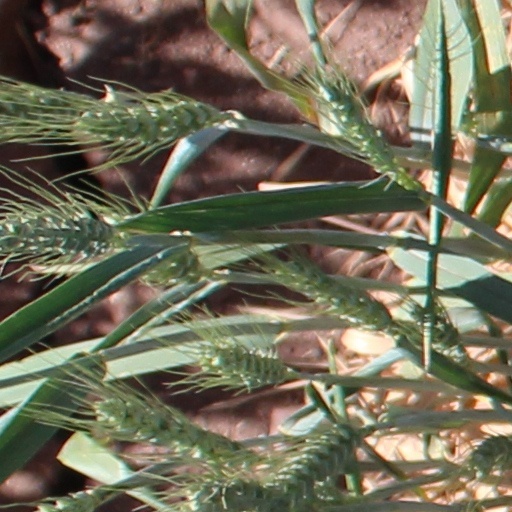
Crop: wheat